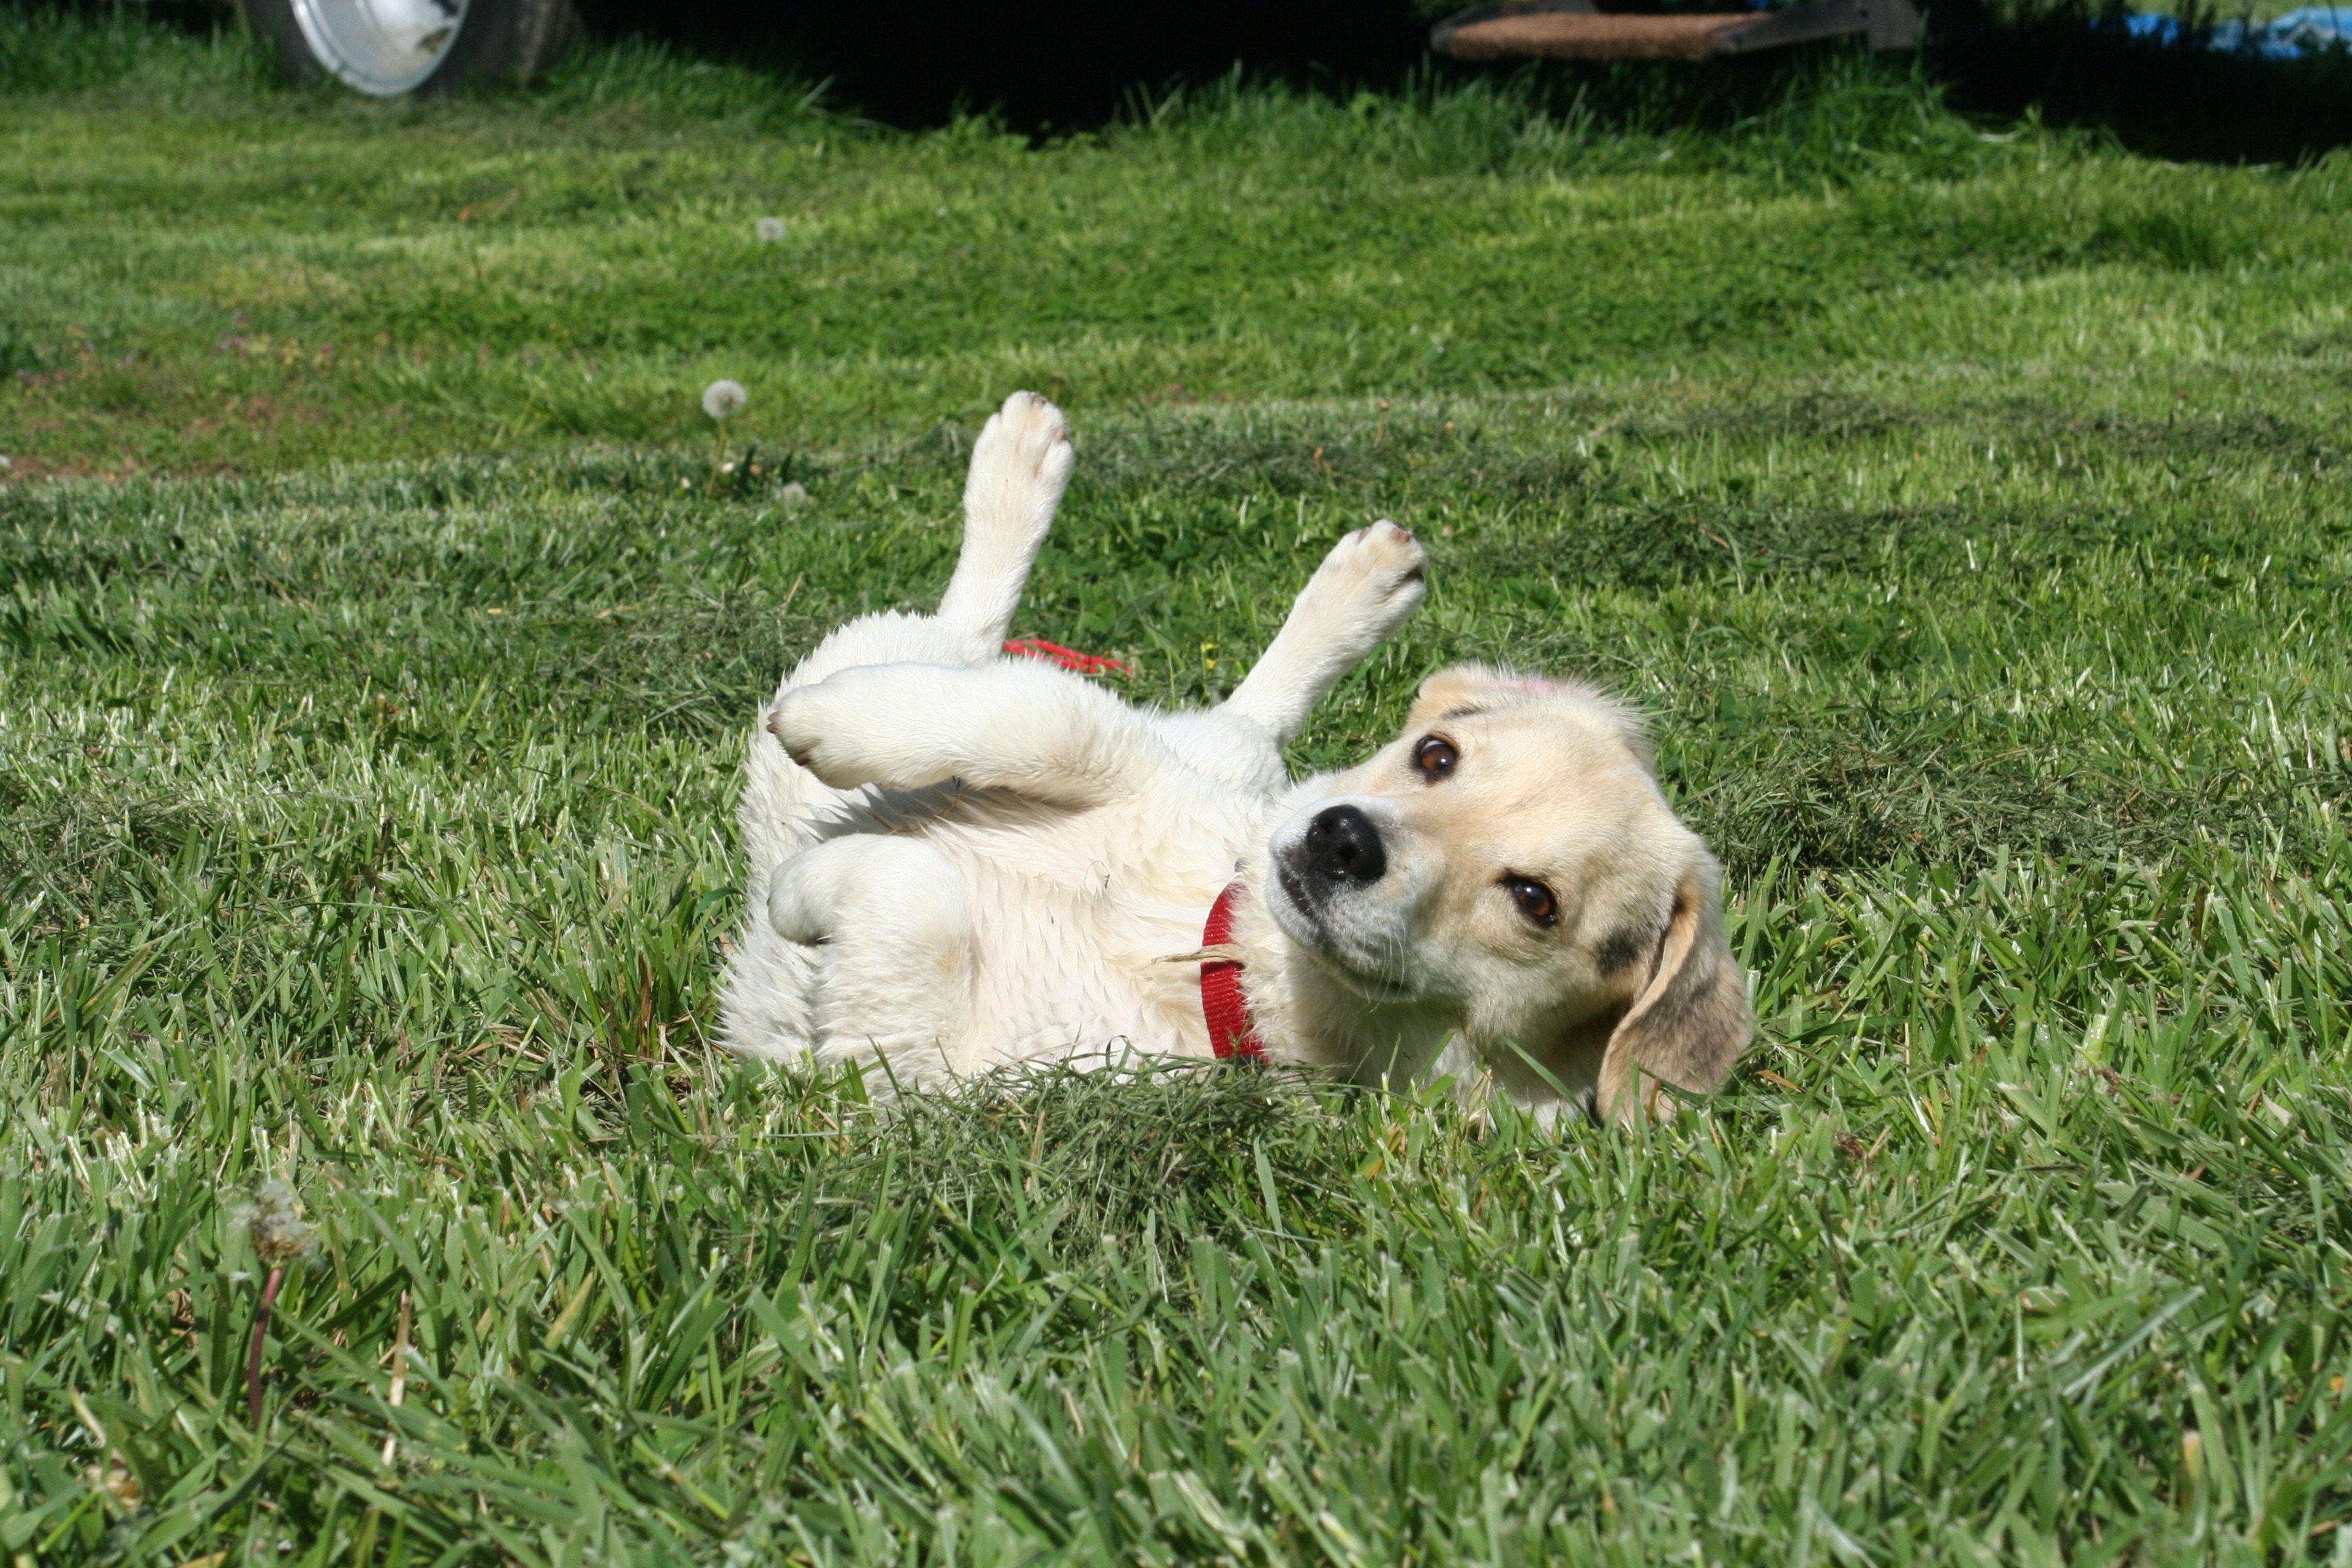
grass, lawn, sweet, puppy, dog, animal, cute, mammal, golden retriever, rolling, vertebrate, labrador retriever, jack, upside down, russell, retriever, charming, jack russel, jack russell, dog like mammal